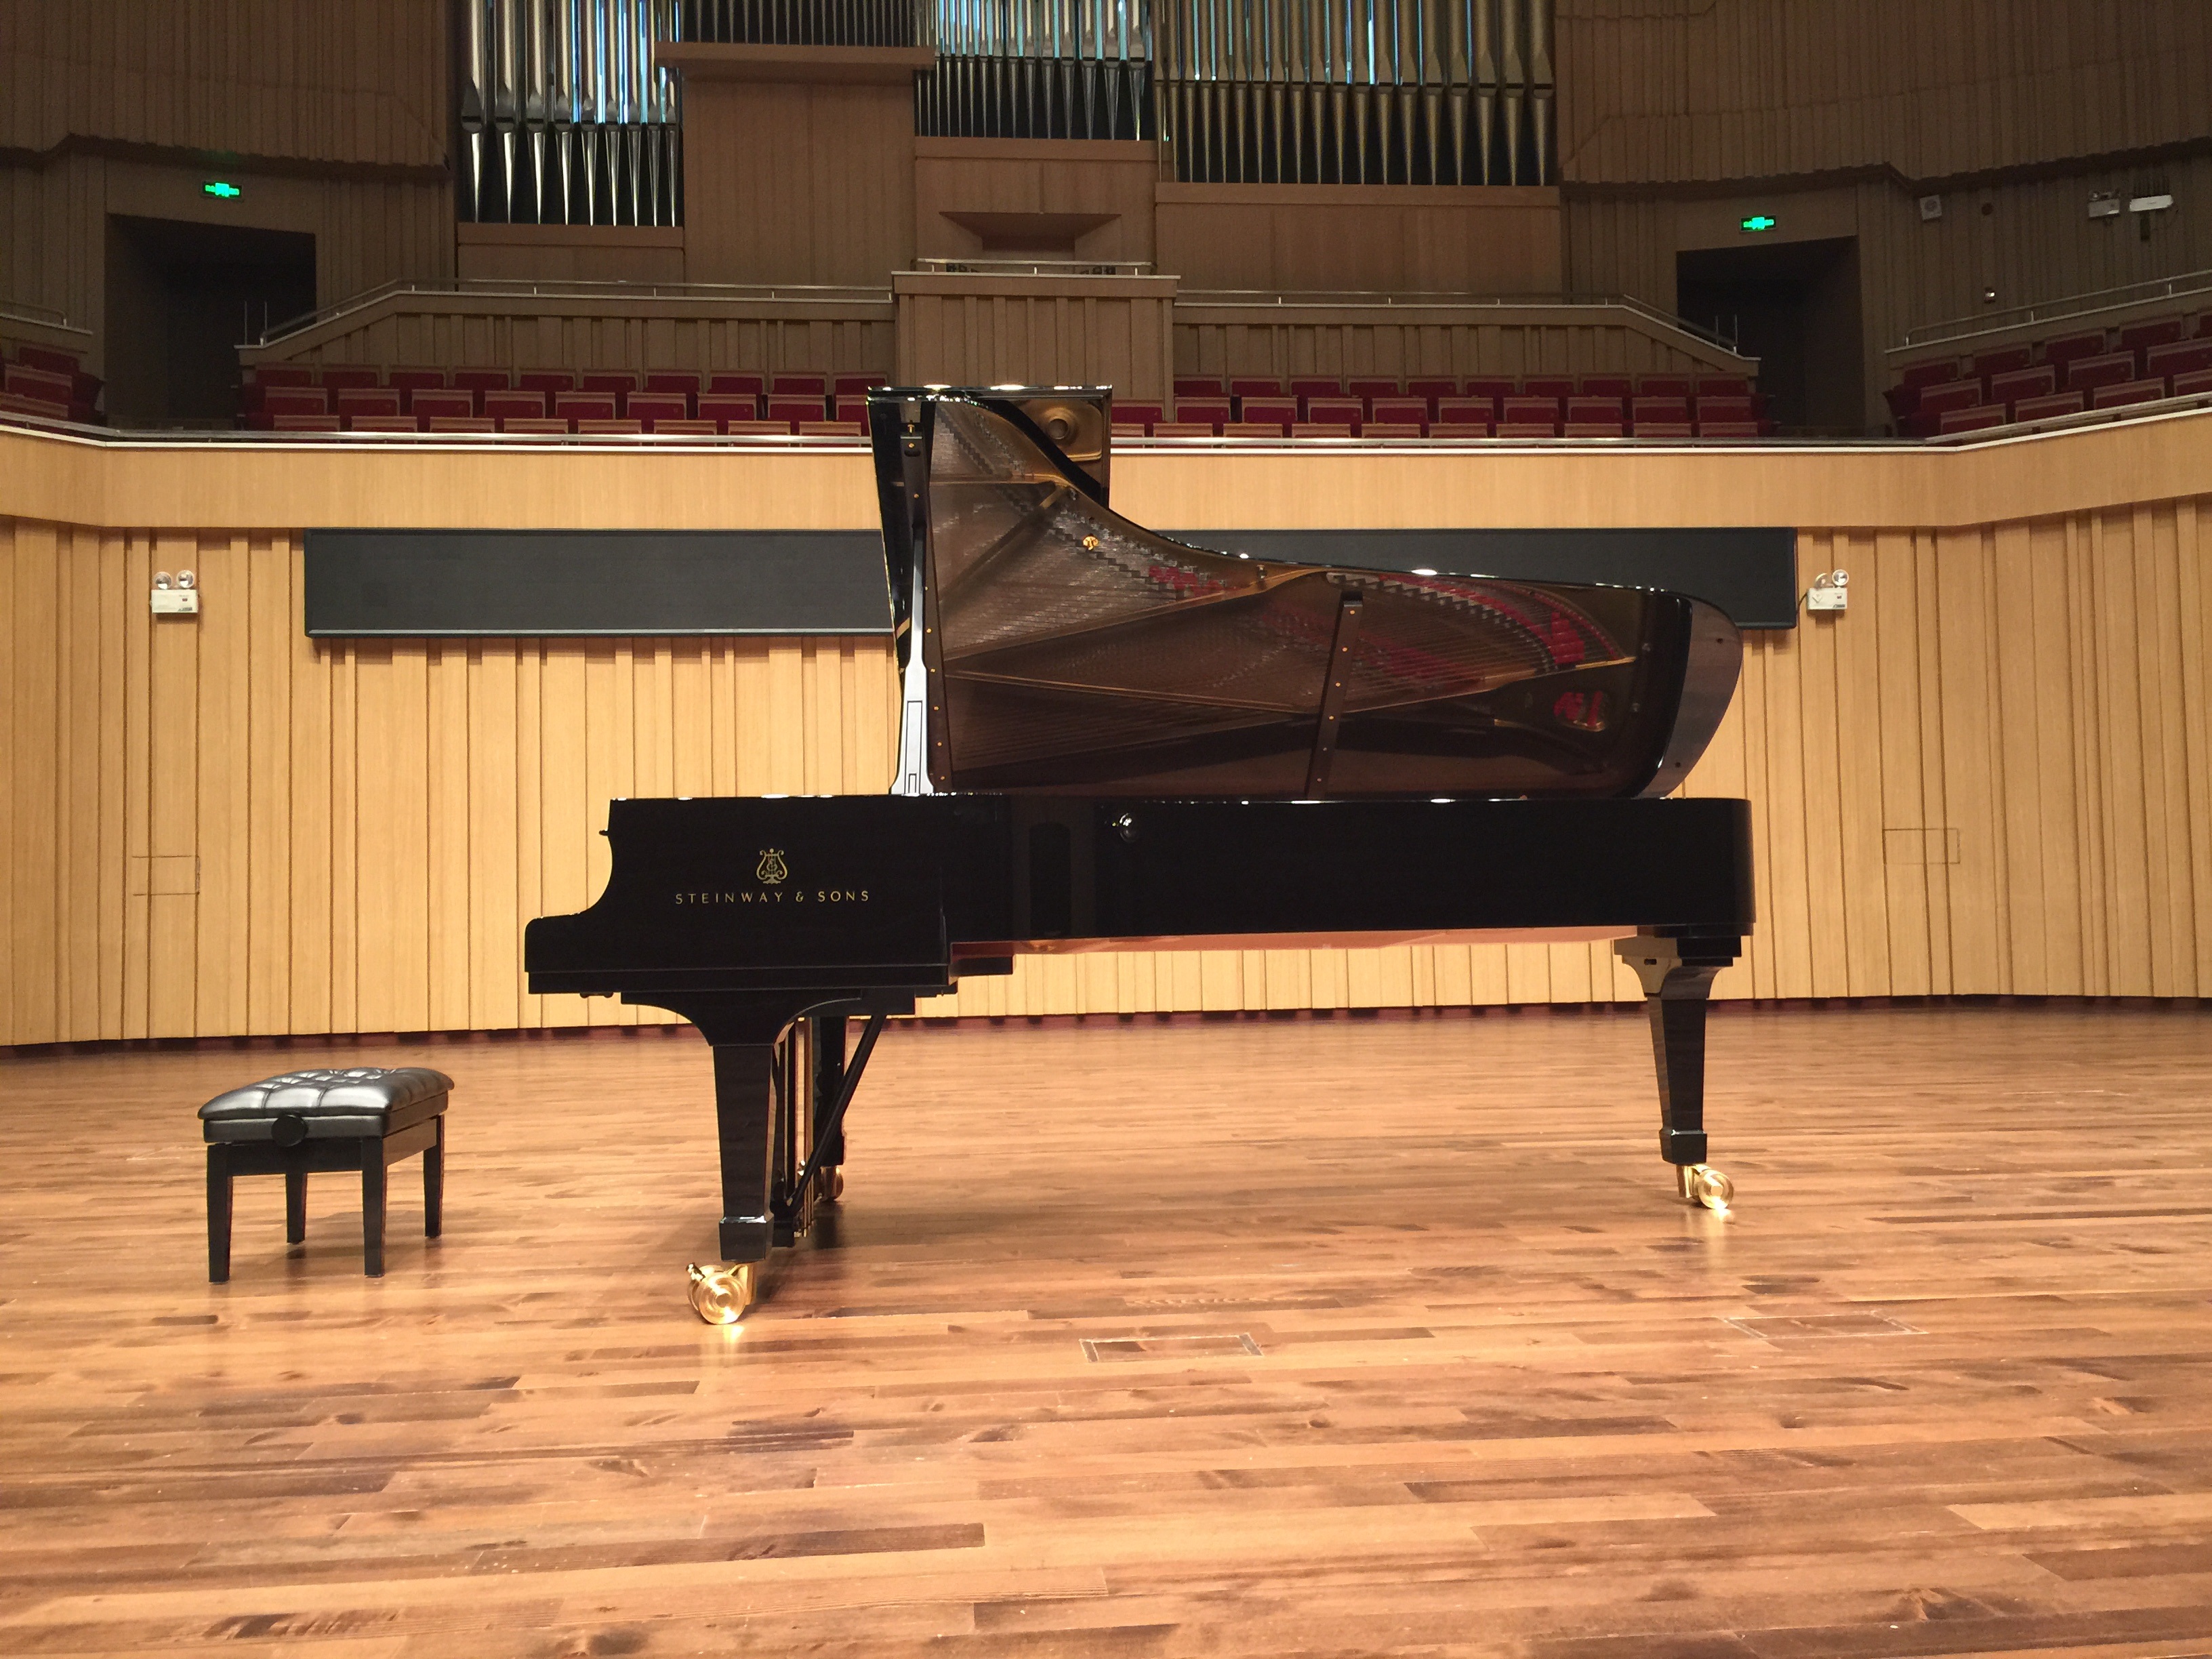
wood, keyboard, technology, floor, piano, musician, musical instrument, stage, hardwood, pianist, flooring, wood flooring, changsha concert hall, steinway piano, string instrument, spinet, electronic device, computer component, player piano, fortepiano, harpsichord